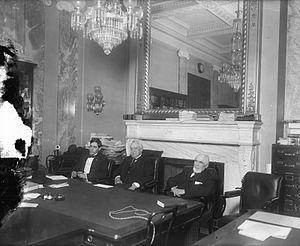
L'Overman Committee est une commission d'enquête sur le communisme constitué en sous-comité du Sénat des États-Unis, dépendant du Comité judiciaire de la chambre haute. Composée de cinq sénateurs, elle est nommée d'après Lee Slater Overman, qui l'a présidée.